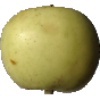
Label: Apple Golden 3